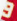
Number: 9